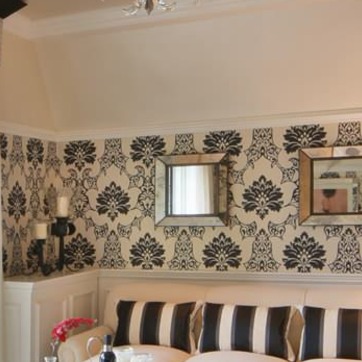
Material: mirror